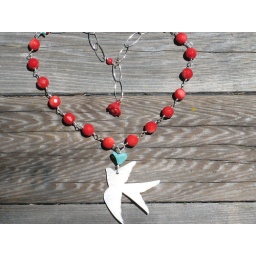
Mother of pearl bird in flight with faceted coral and sterling silver accents